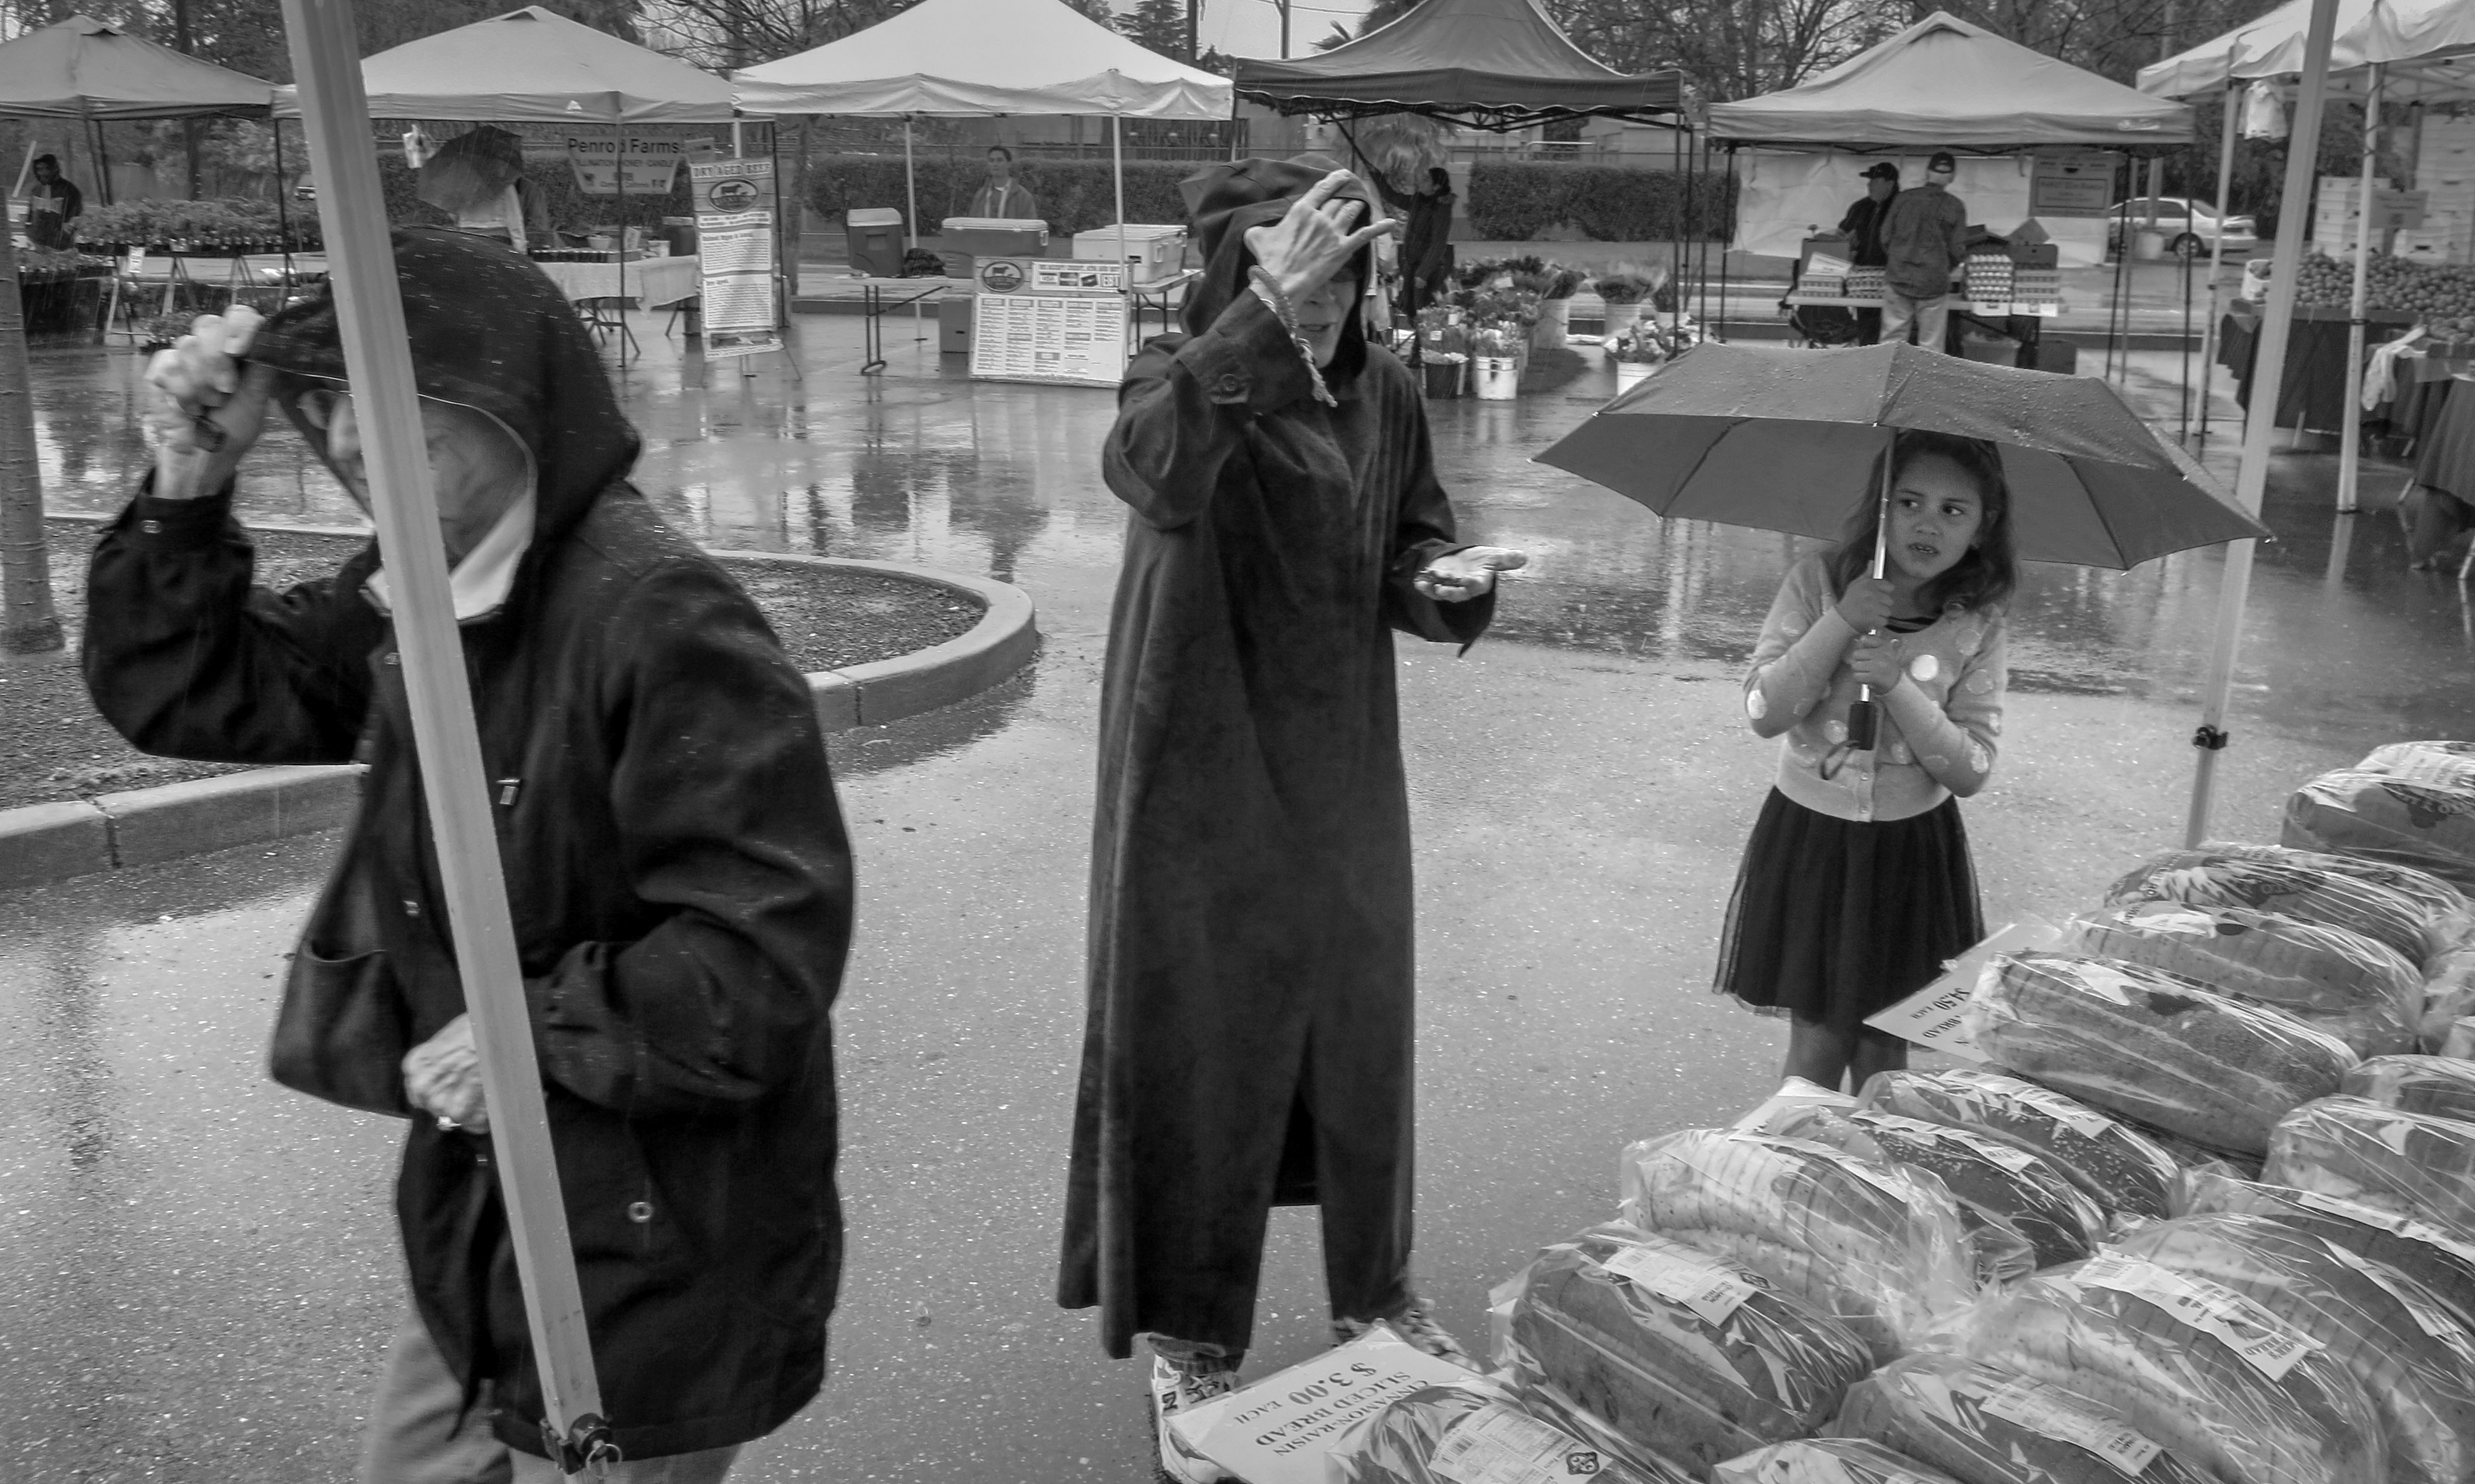
person, black and white, girl, woman, road, street, rain, crowd, umbrella, monochrome, bread, bw, 2014, temple, infrastructure, photograph, snapshot, history, farmersmarket, sacramento, 3652014, 365the2014edition, monochrome photography